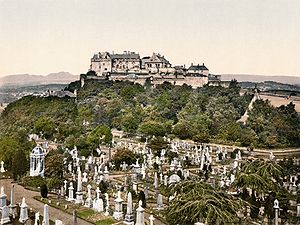
Stirling Castle / Historie / Militærfæstning
Stirling Castle i 1900.
Stirling Castle er et slot, der ligger Stirling, Skotland. Det er et af de vigtigste slotte i Skotland både historisk og arkitektonisk. Det stammer fra middelalderen og ligger på toppen af Castle Hill, en vulkansk klippe, der er en del af den geologiske formation Stirling Sill. Det er omgivet af tre stejle klippesider, som giver den et stærkt forsvar. Den strategiske placering betød, at slottet beherskede den sydligste flodovergang af Forth. Det var en vigtig fæstning allerede fra opførslen. De fleste bygninger på borgen stammer fra 1400- og 1500-tallet. Få bygninger fra 1300-tallet er bevaret, mens de ydre forsvarsværker mod byen er fra begyndelsen af 1700-tallet. Adskillige af de skotske konger og dronninger er kronet på Stirling. Også Maria Stuart i 1542. Der har været mindst otte belejringer af Stirling Castle de fleste under de skotske uafhængighedskrige. Sidst i 1746 da Bonnie Prince Charlie uden held forsøgte at overtage borgen. Stirling Castle er et Scheduled Ancient Monument og er nu en stor turistattraktion, der bliver drevet af Historic Scotland.